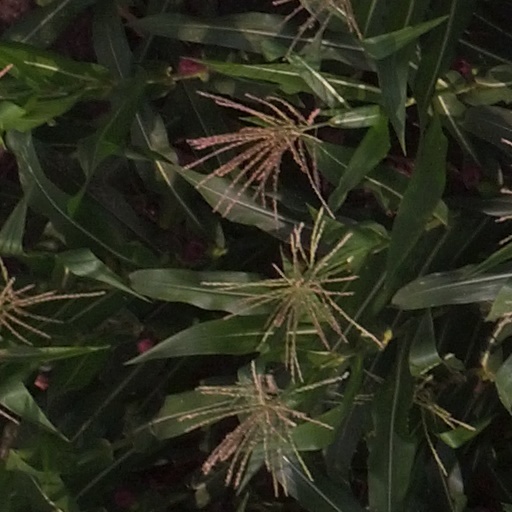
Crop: maize; corn